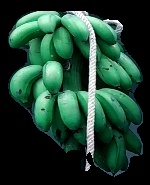
Variety: rasbale
Grade: grade2